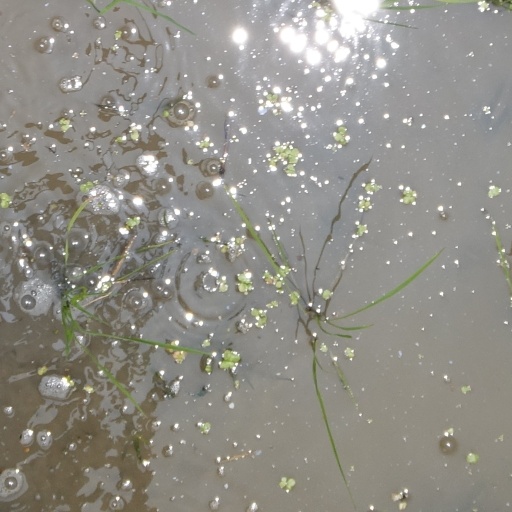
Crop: rice